Joseph Meng Ziwen

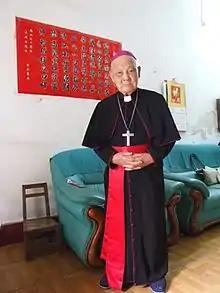

Joseph Meng Ziwen (March19, 1903January7, 2007) was a Chinese Catholic bishop. He spent twenty five years in a labor camp. His position as bishop was limited to the "underground church" as it was not officially recognized because it came from the Holy See. However, the government did recognize him as a priest of the Chinese Patriotic Catholic Association, which was useful in allowing him to aid Catholic interests.